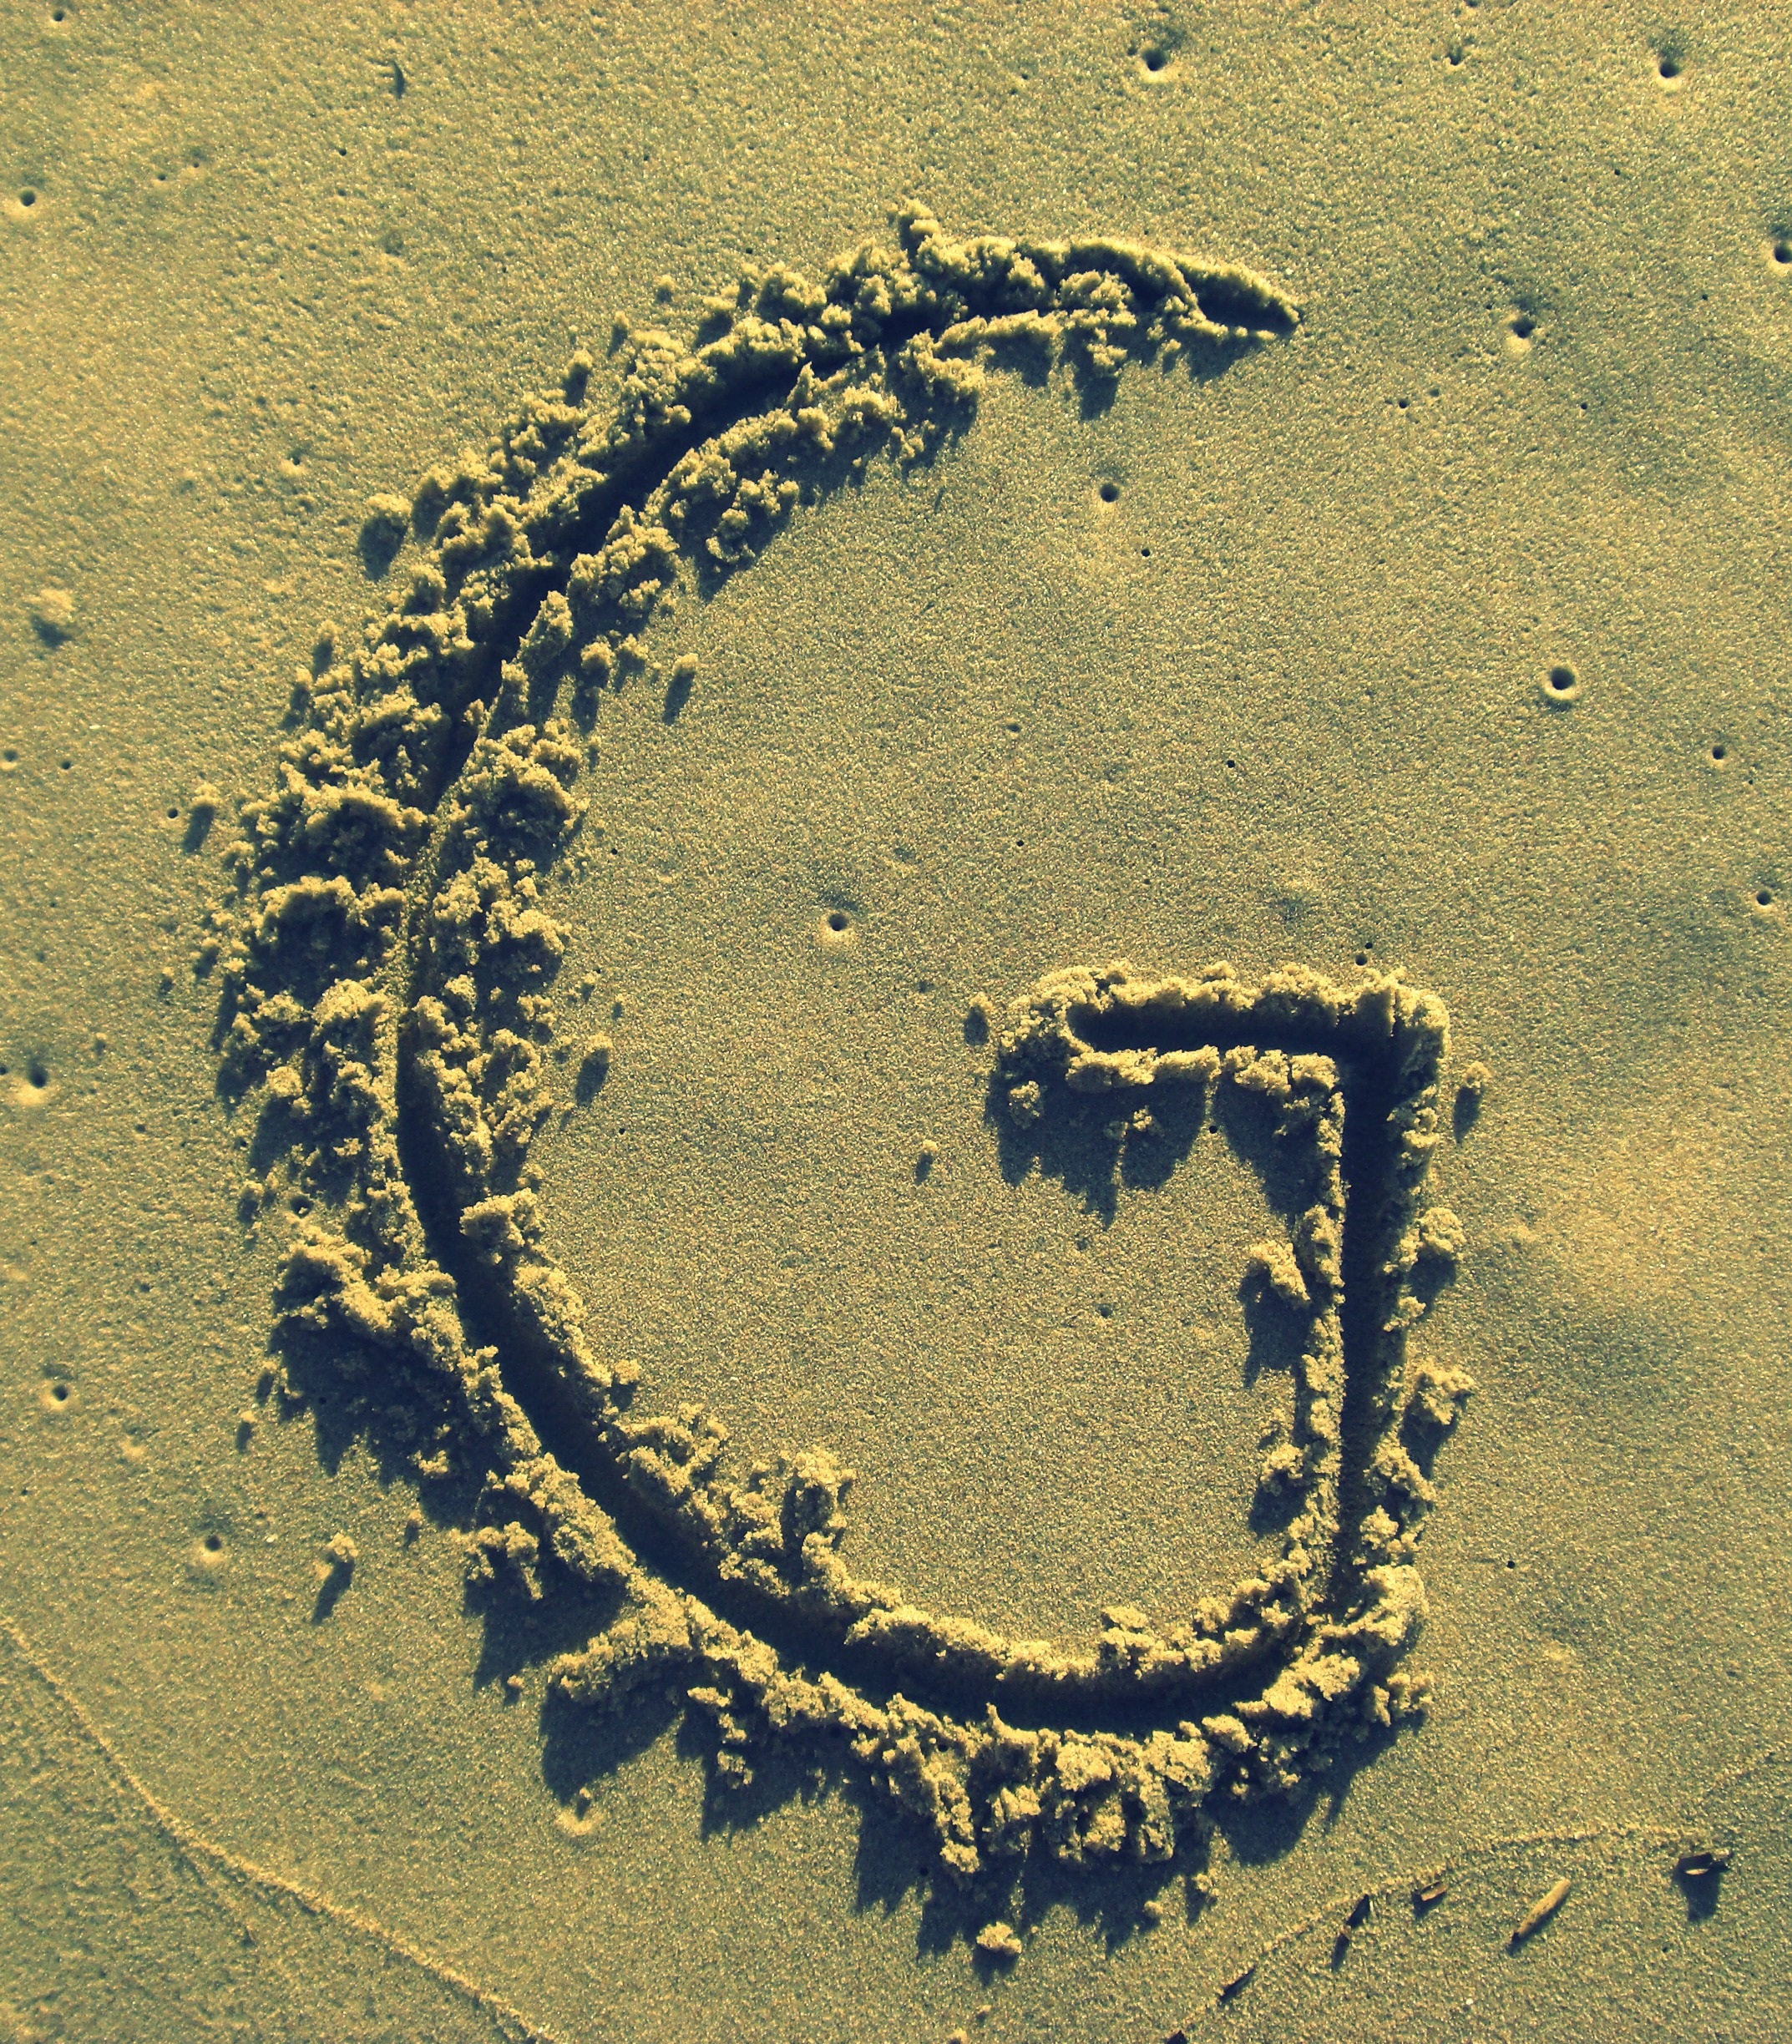
beach, sand, footprint, number, summer, soil, art, stick, letter g